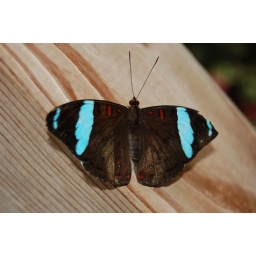
in the butterfly house